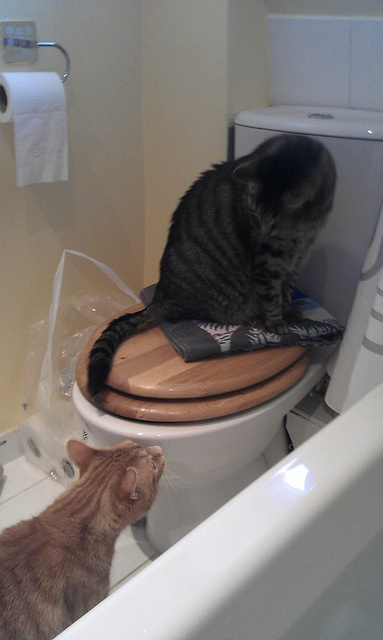
A cat sitting on top of a wooden toilet seat in a bathroom.
A cat is sitting on a toilet looking at another cat.
One cat is sitting the top of toilet and another cat is siting one the floor in front of the toilet looking at the cat on the toilet.
a cat sitting on the toilet looking at one on the floor
Two cats, one yellow and the other gray, interacting in a bathroom.